Timeline of the COVID-19 pandemic in Quebec

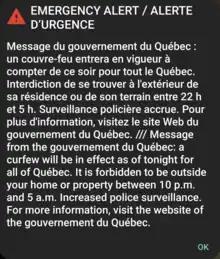

January 4 – The mandatory self-isolation period after COVID-19 infection goes down from 10 days to five days for fully vaccinated people. The same day, PCR testing for COVID-19 becomes restricted to only certain high-risk groups, including healthcare workers, patients in hospital, and Indigenous communities.